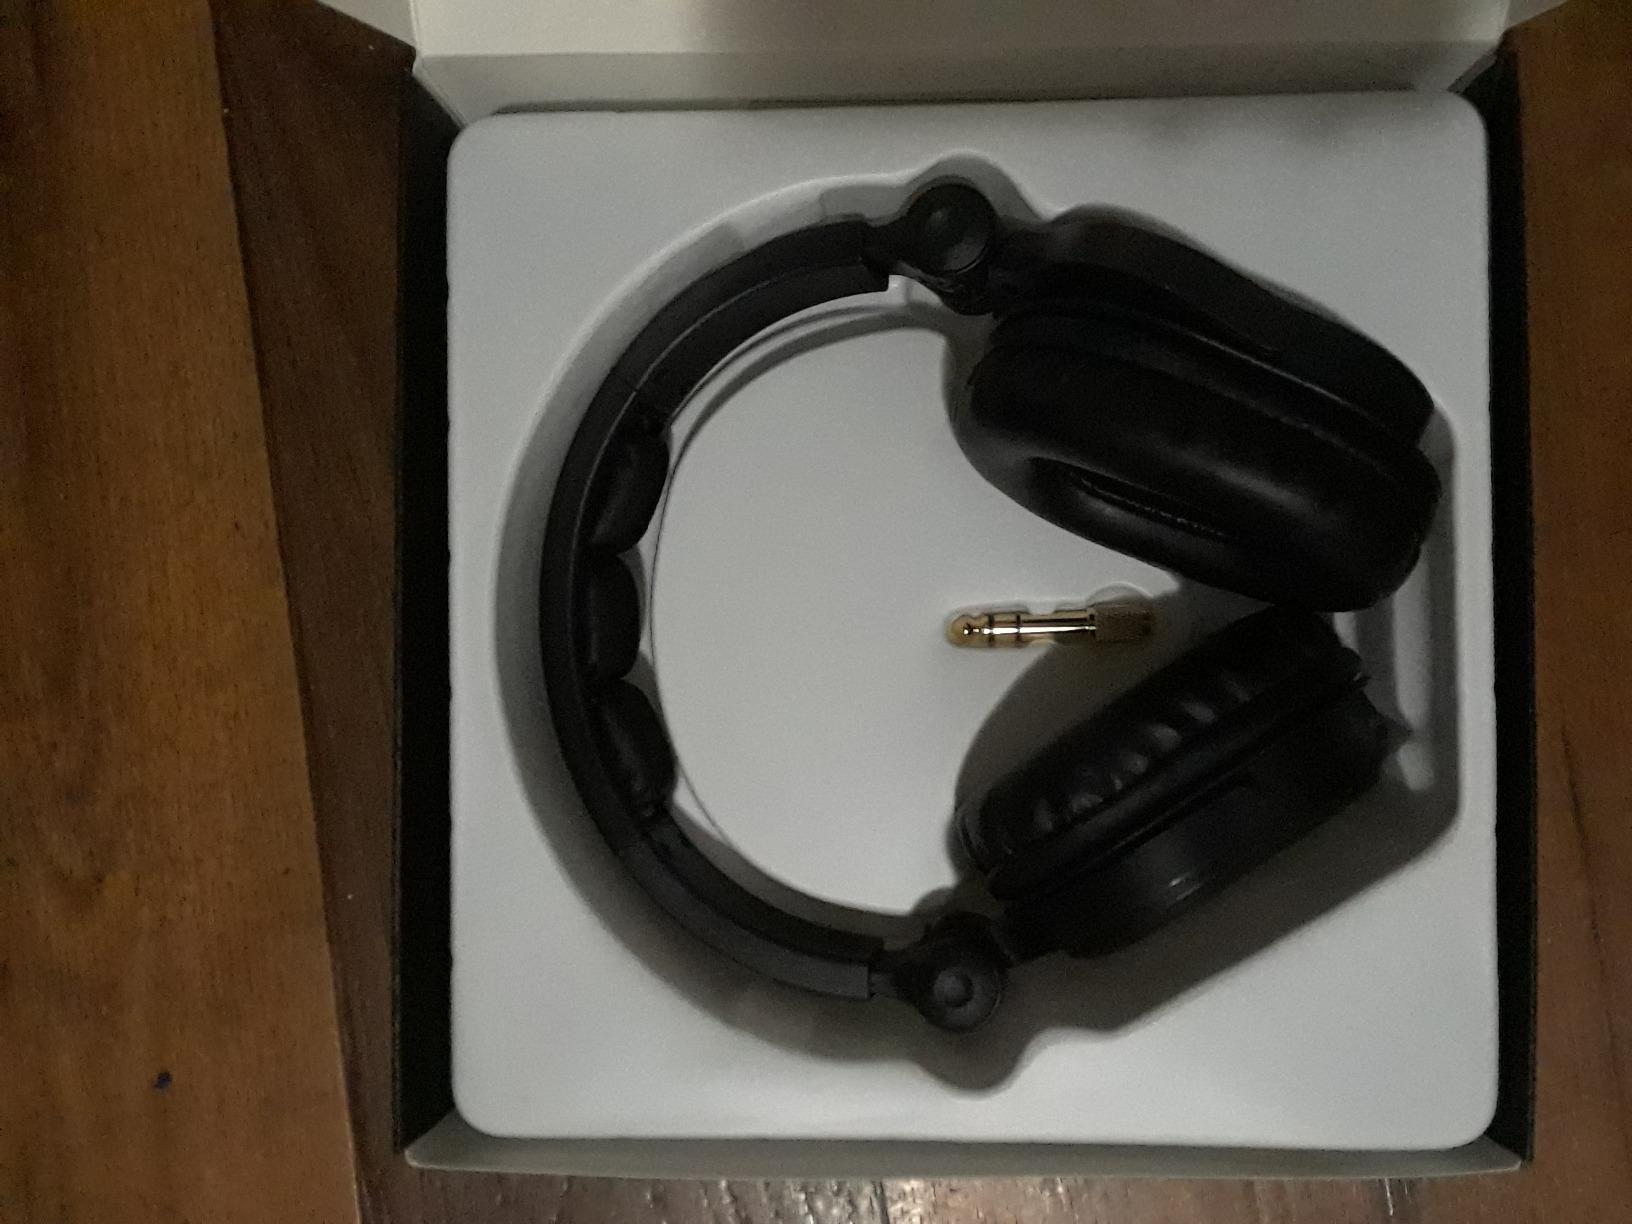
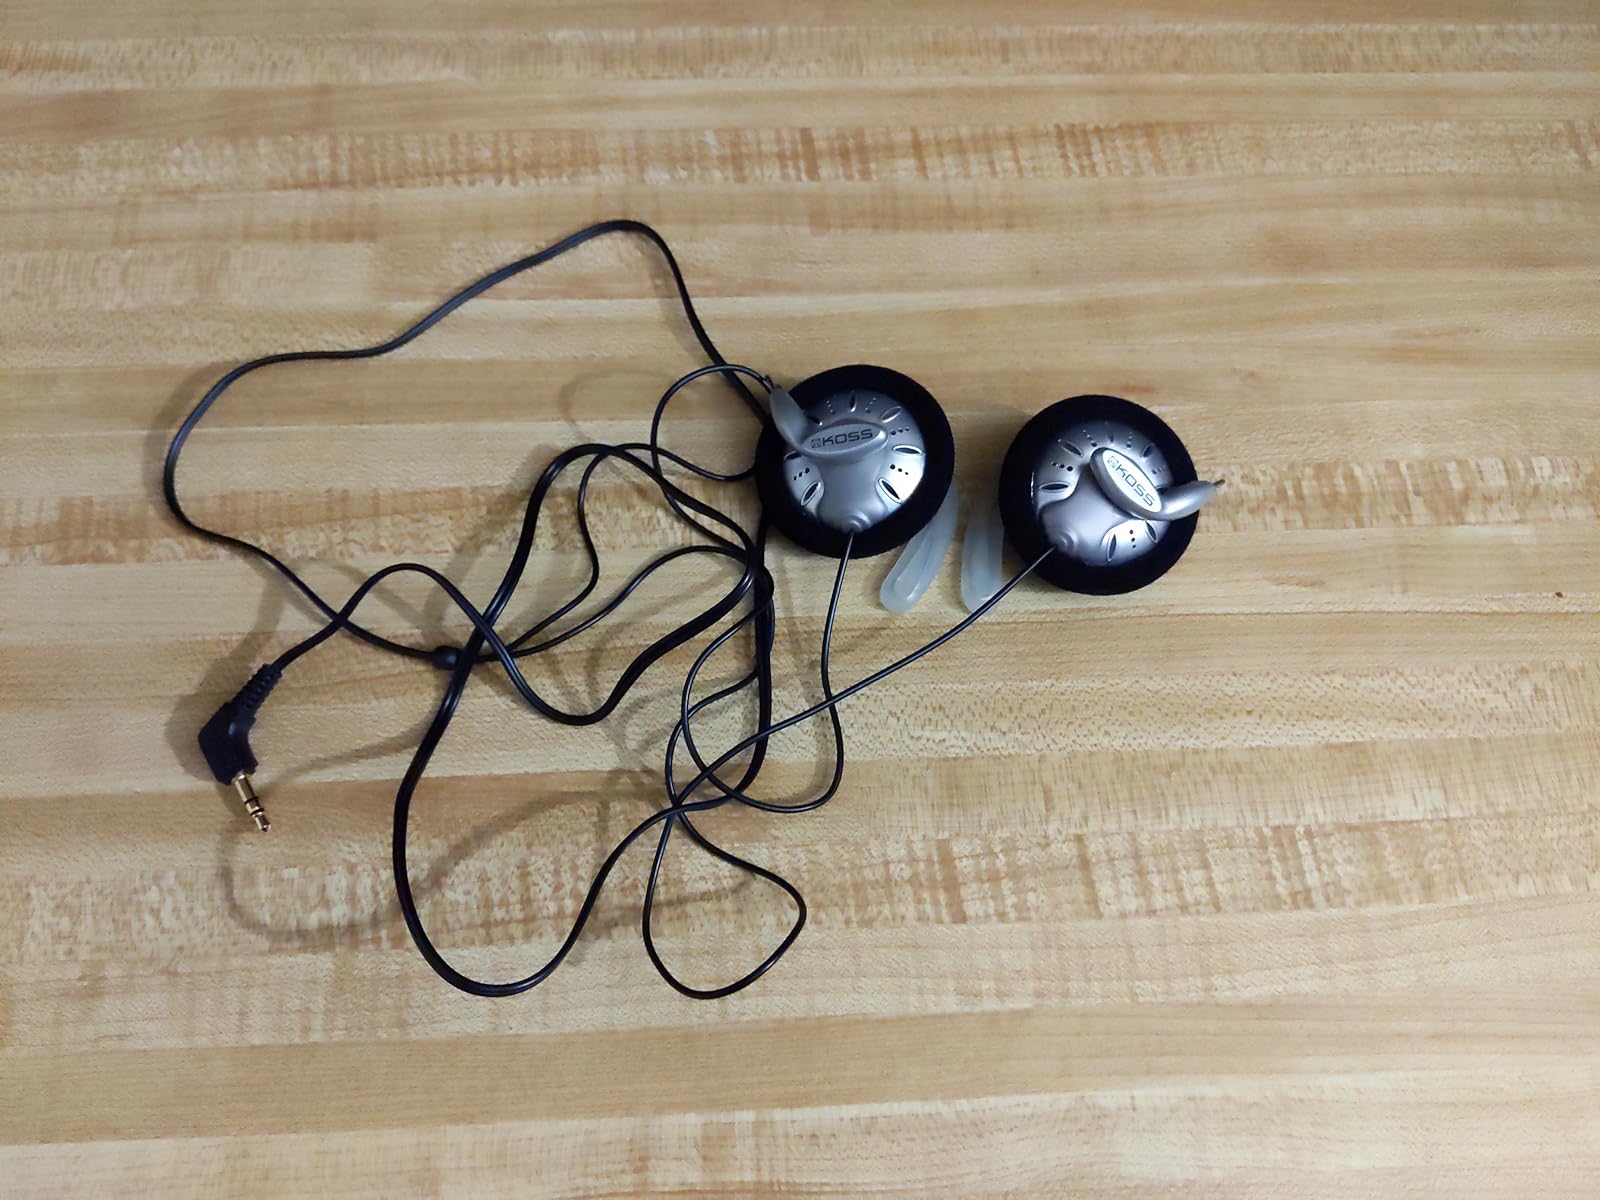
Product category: headphones
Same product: no